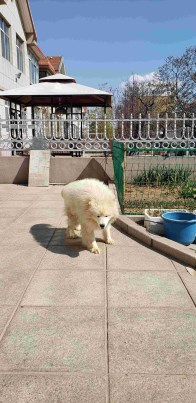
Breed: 2192-n000088-Samoyed